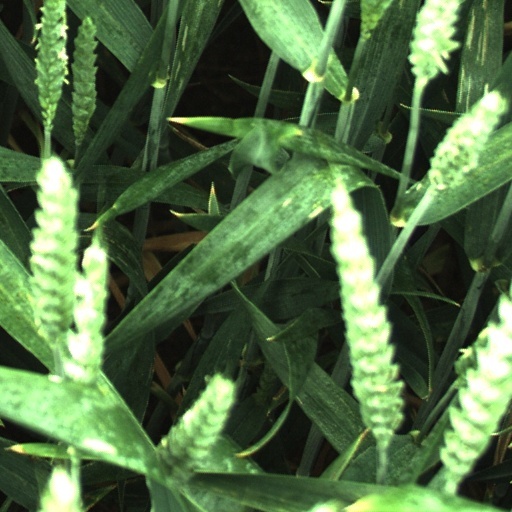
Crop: wheat